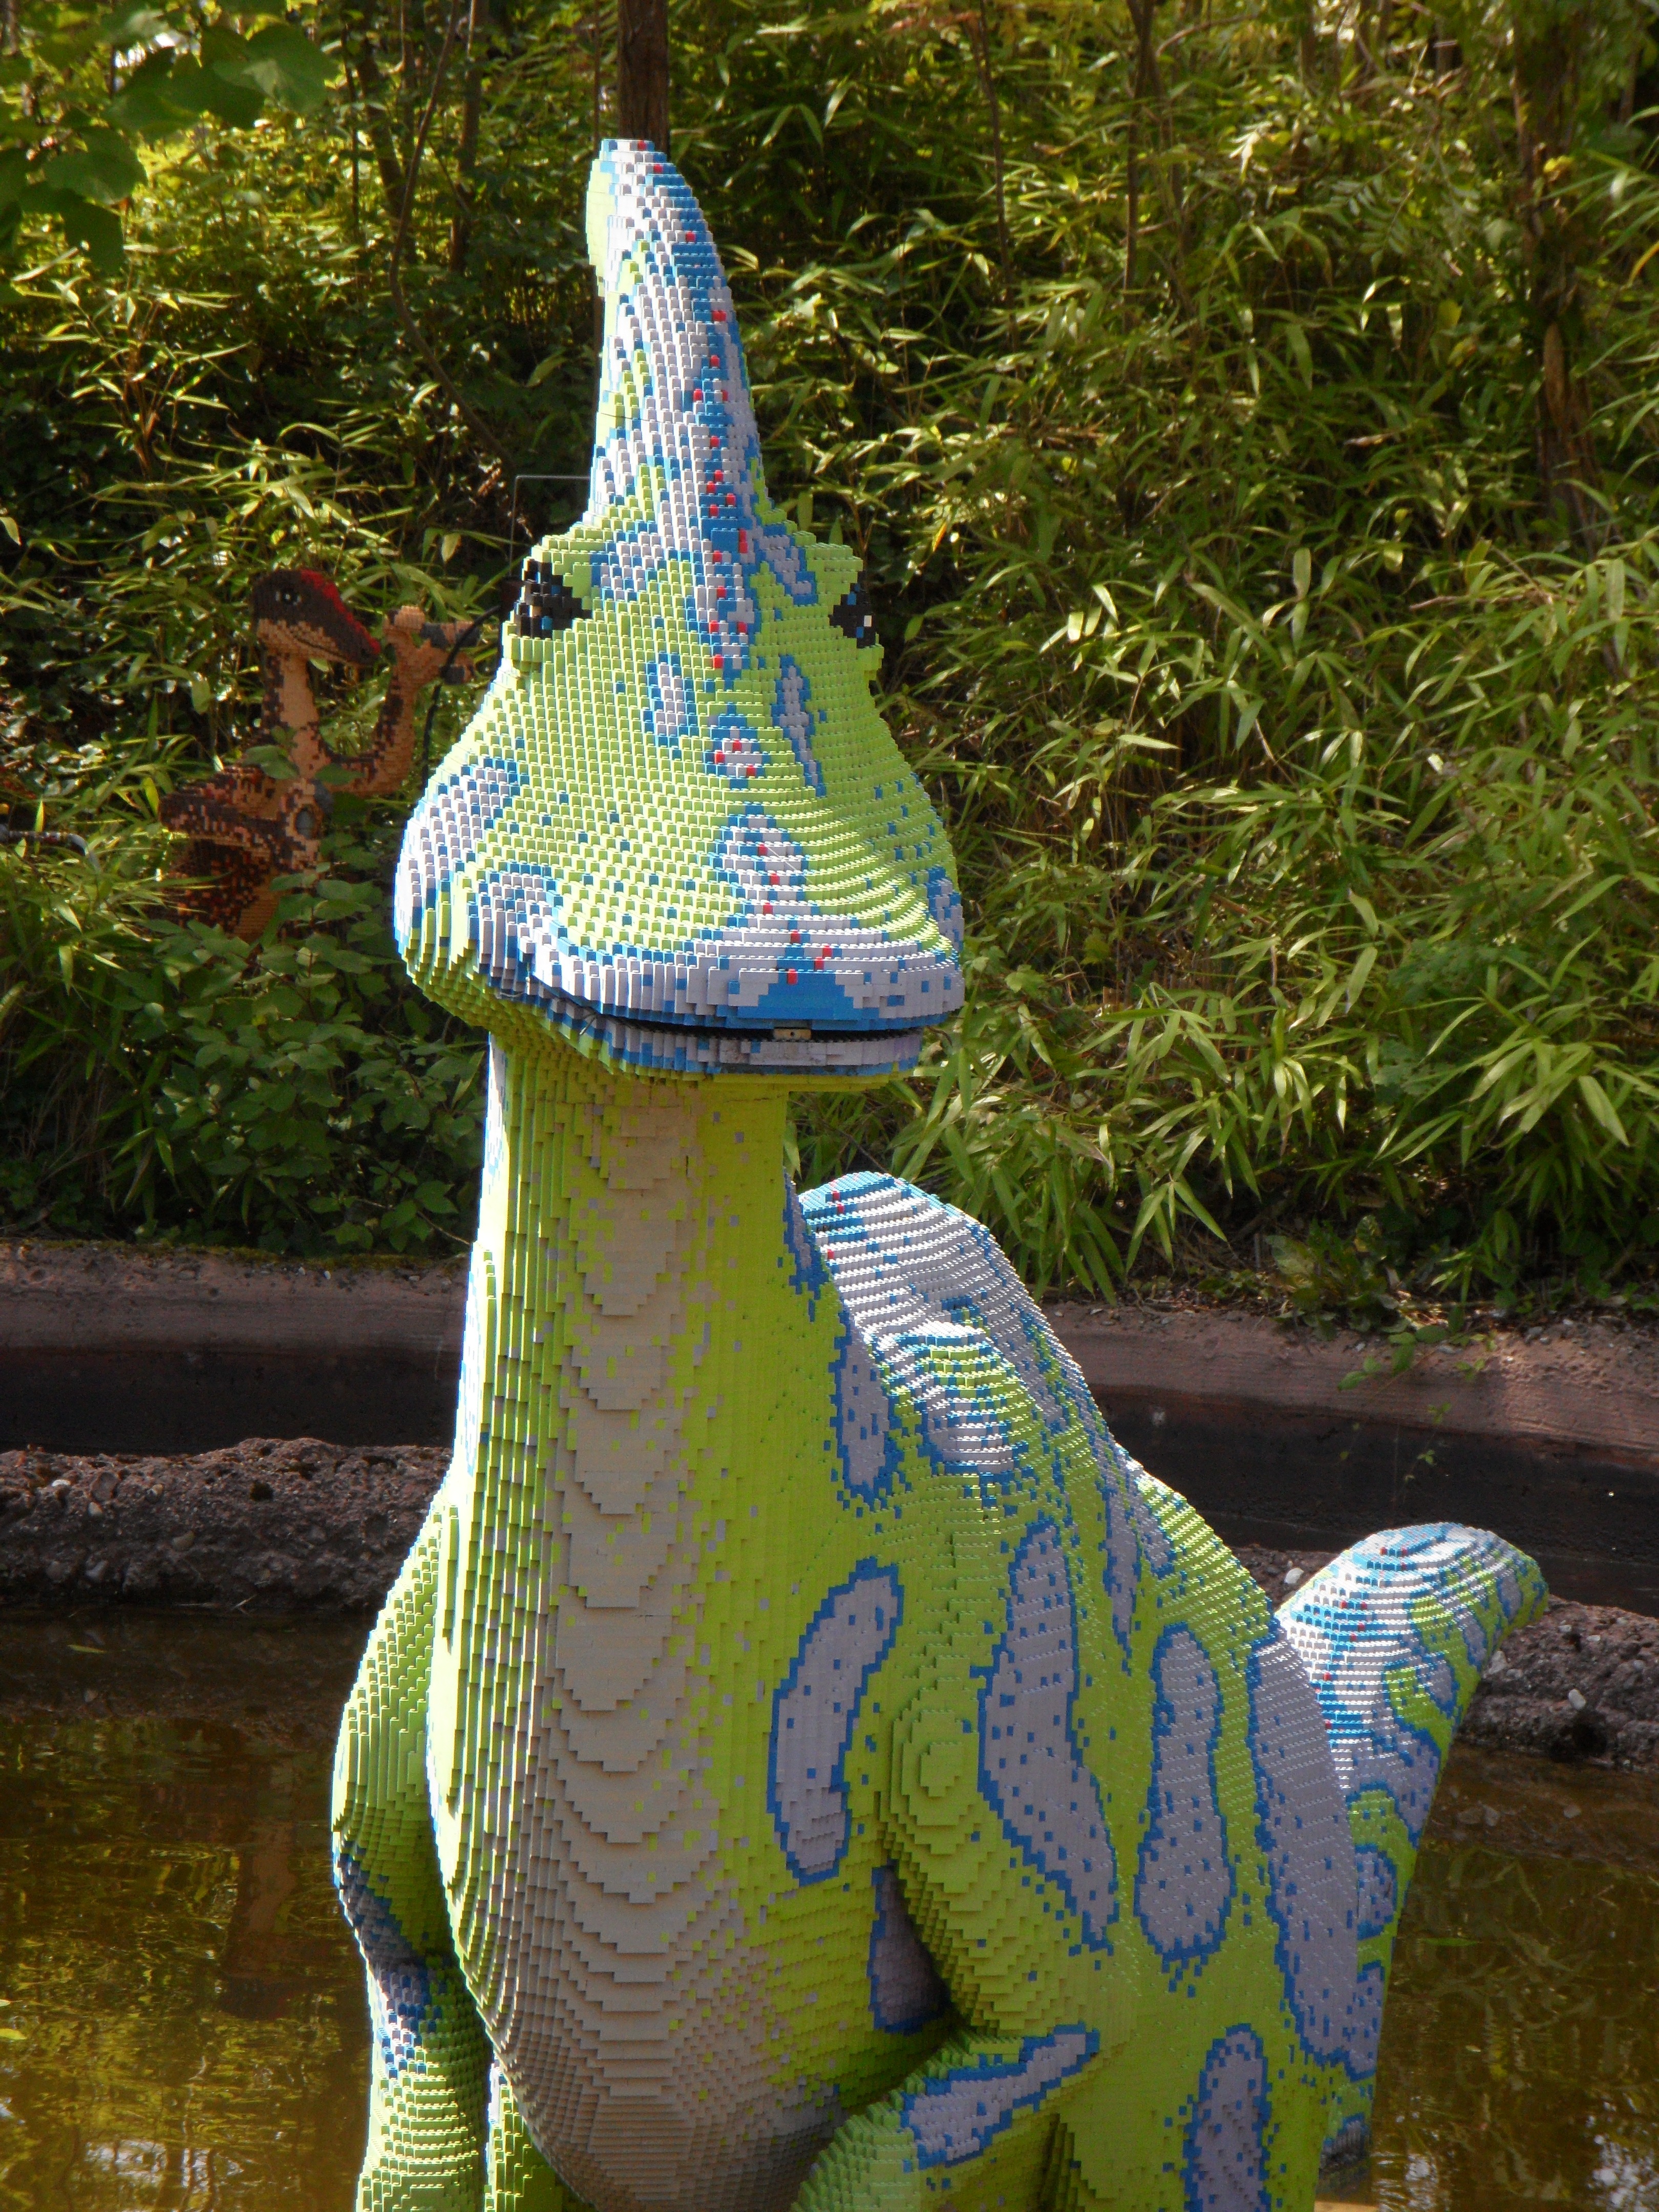
nature, statue, green, reptile, garden, theme park, sculpture, art, children, toys, dragon, lego, replica, dinosaur, built, legoland, dino, building blocks, legos, prehistoric times, out of legos, sea monster